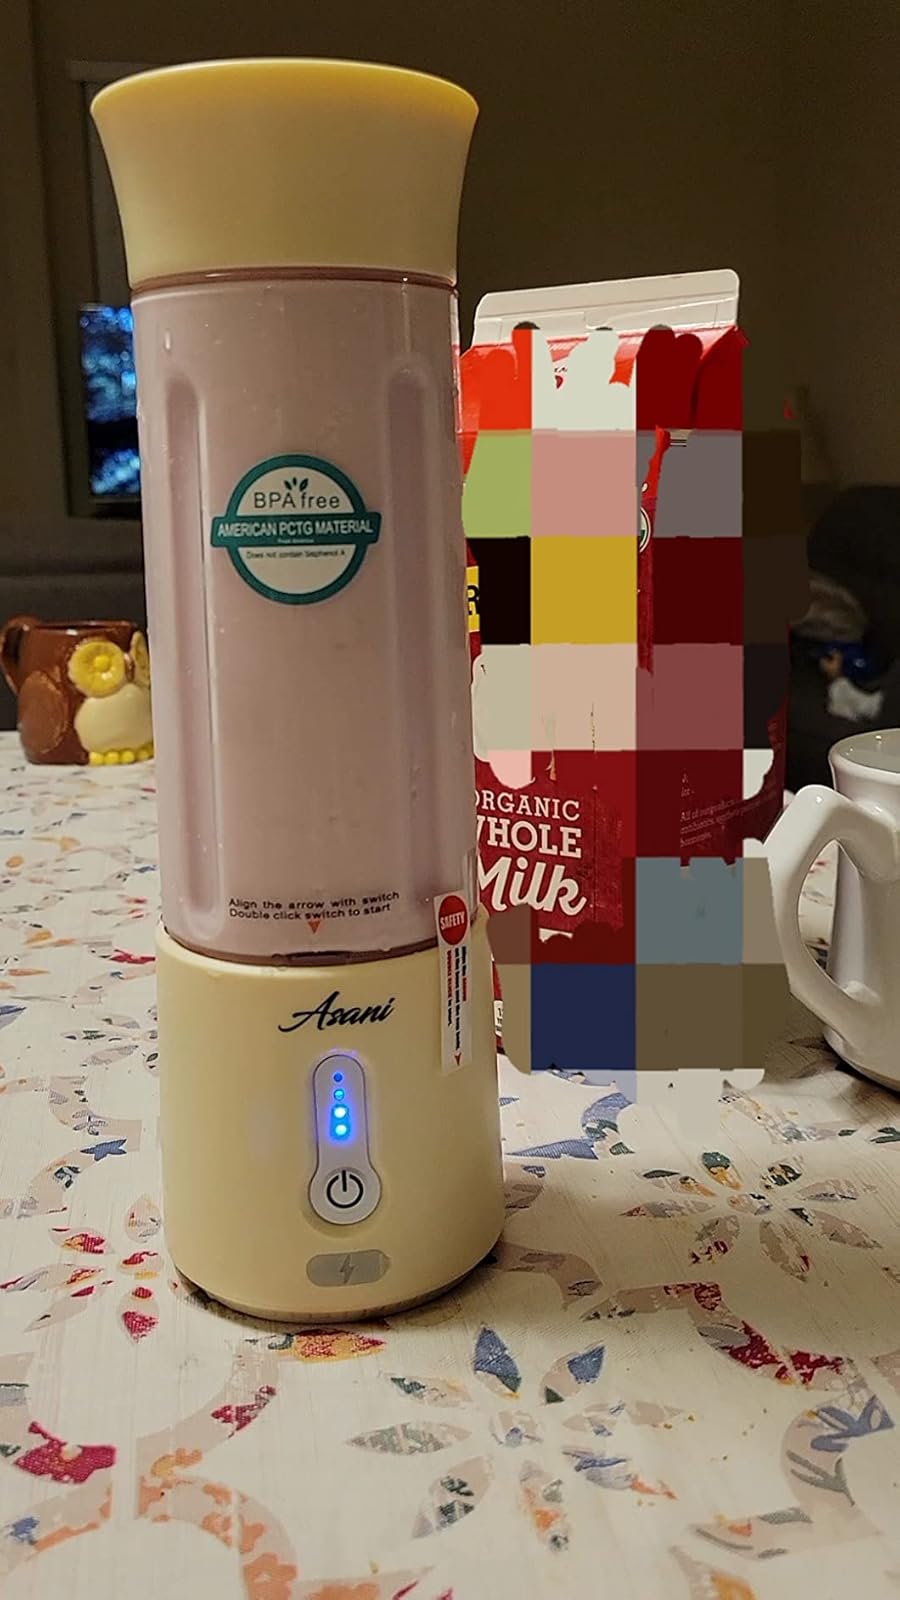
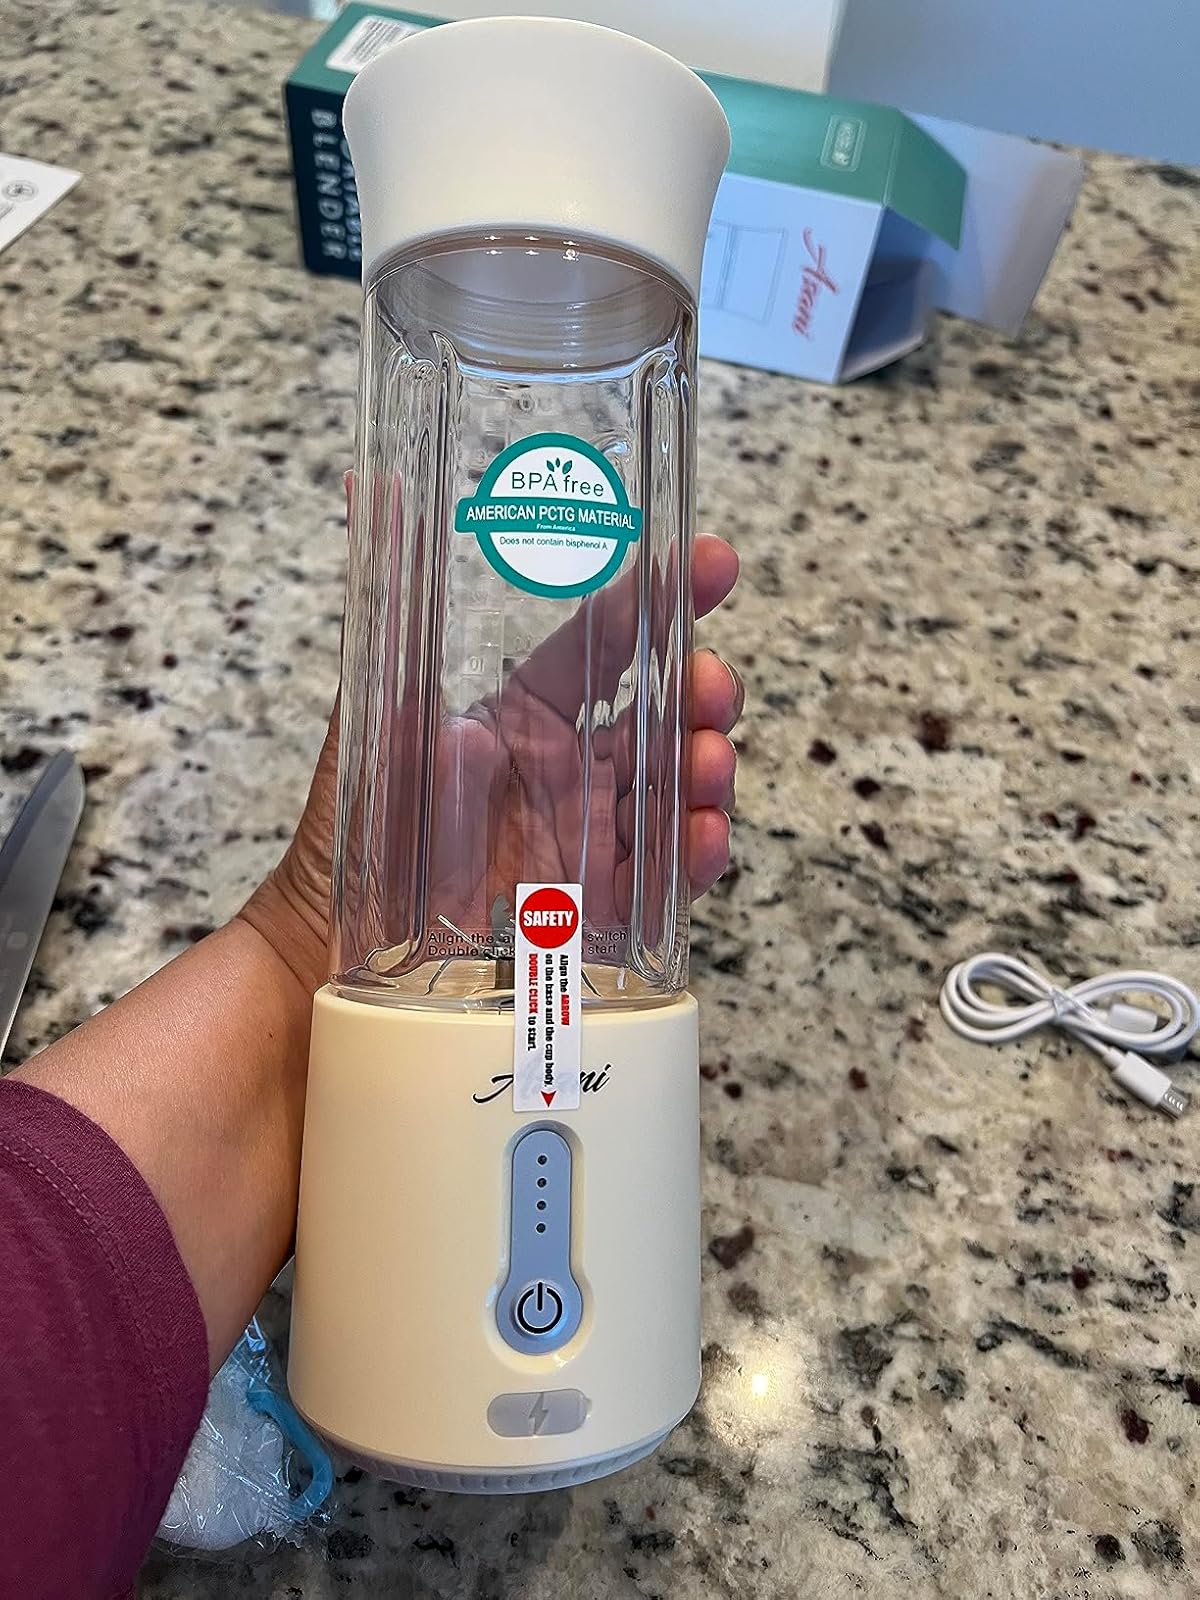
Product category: items_blender
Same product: yes